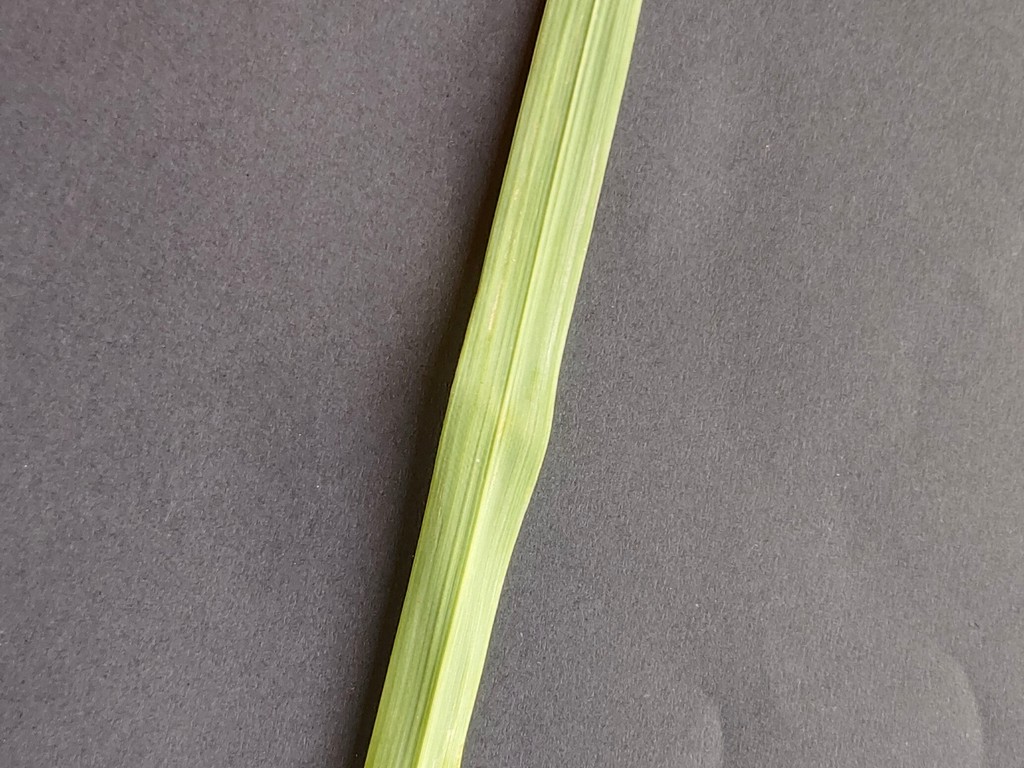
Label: Healthy